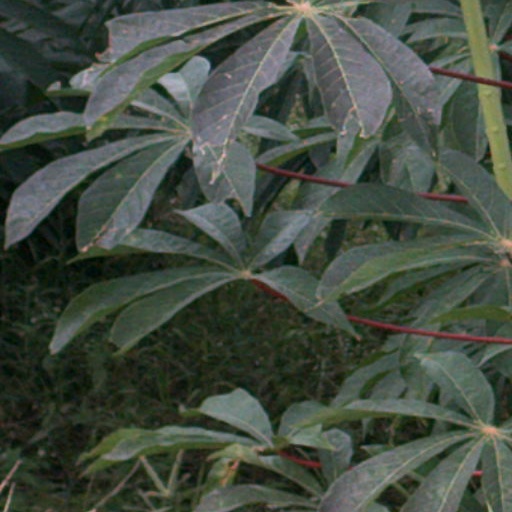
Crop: cassava